T. Damodaran

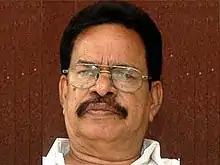
Damodaran in 2010

T. Damodaran (15 September 1935 – 28 March 2012) was a screenwriter who predominantly worked in Malayalam cinema.